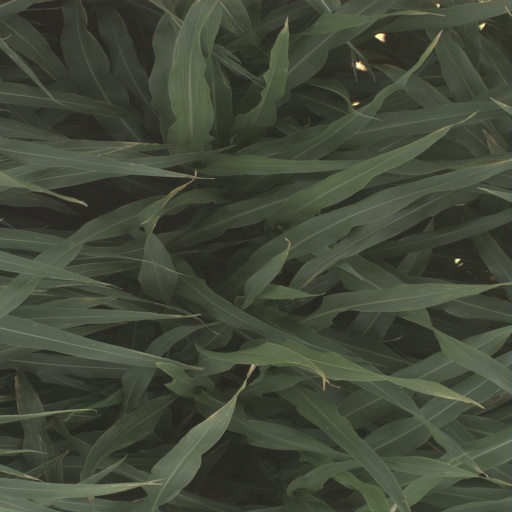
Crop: sorghum